History of technology

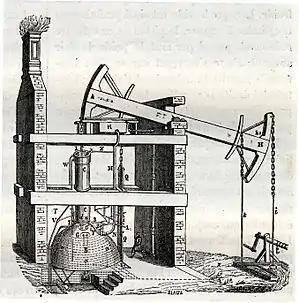
Newcomen steam engine for pumping mines

While medieval technology has been long depicted as a step backward in the evolution of Western technology, a generation of medievalists (like the American historian of science Lynn White) stressed from the 1940s onwards the innovative character of many medieval techniques. Genuine medieval contributions include for example mechanical clocks, spectacles and vertical windmills. Medieval ingenuity was also displayed in the invention of seemingly inconspicuous items like the watermark or the functional button. In navigation, the foundation to the subsequent Age of Discovery was laid by the introduction of pintle-and-gudgeon rudders, lateen sails, the dry compass, the horseshoe and the astrolabe.